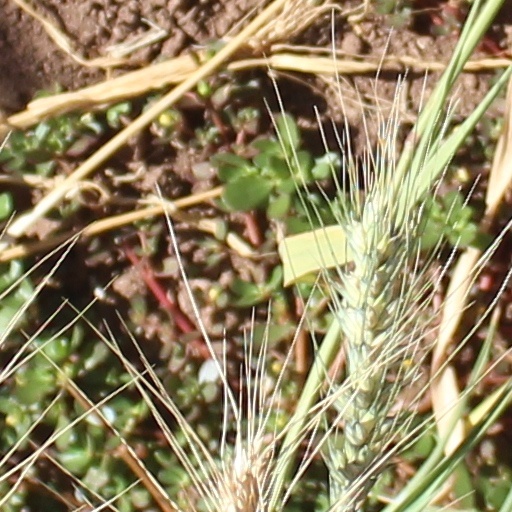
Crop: wheat